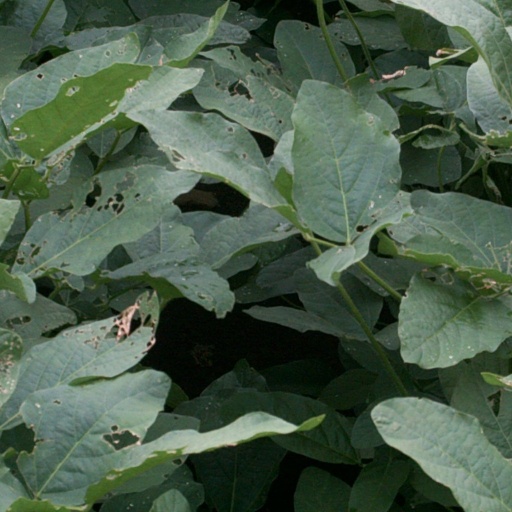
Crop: soybean